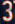
Number: 3